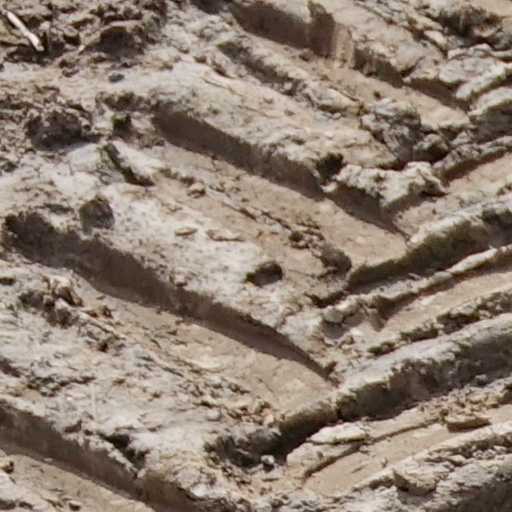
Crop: wheat